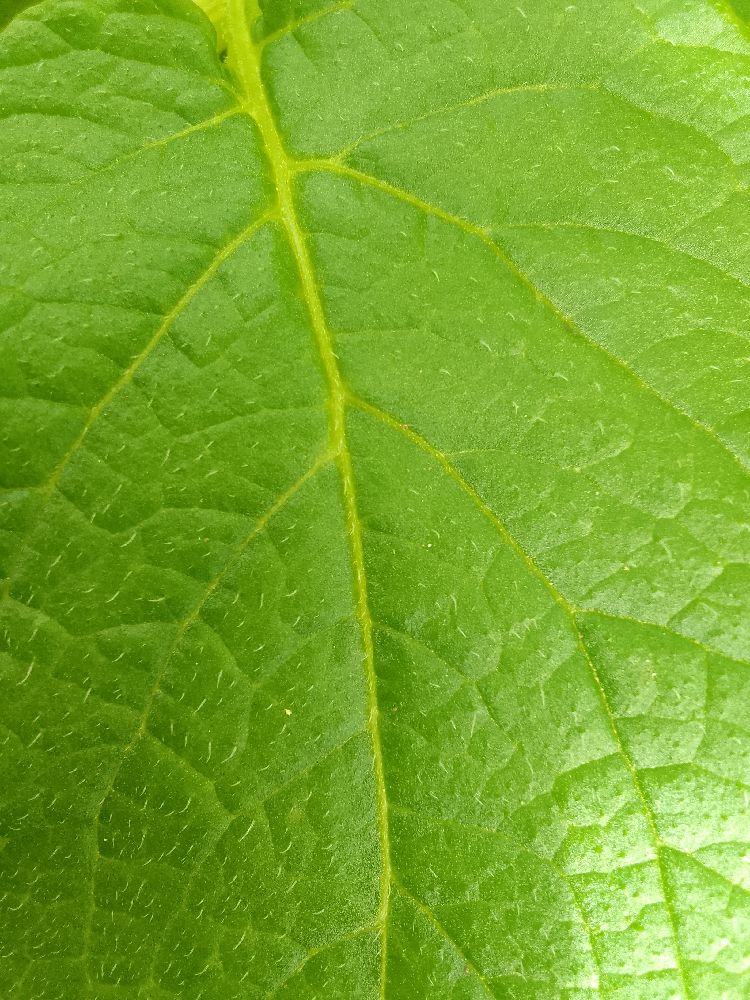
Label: Healthy